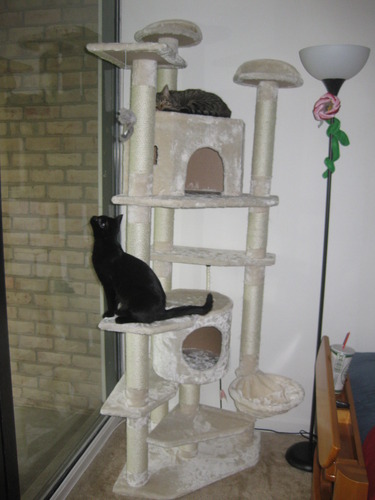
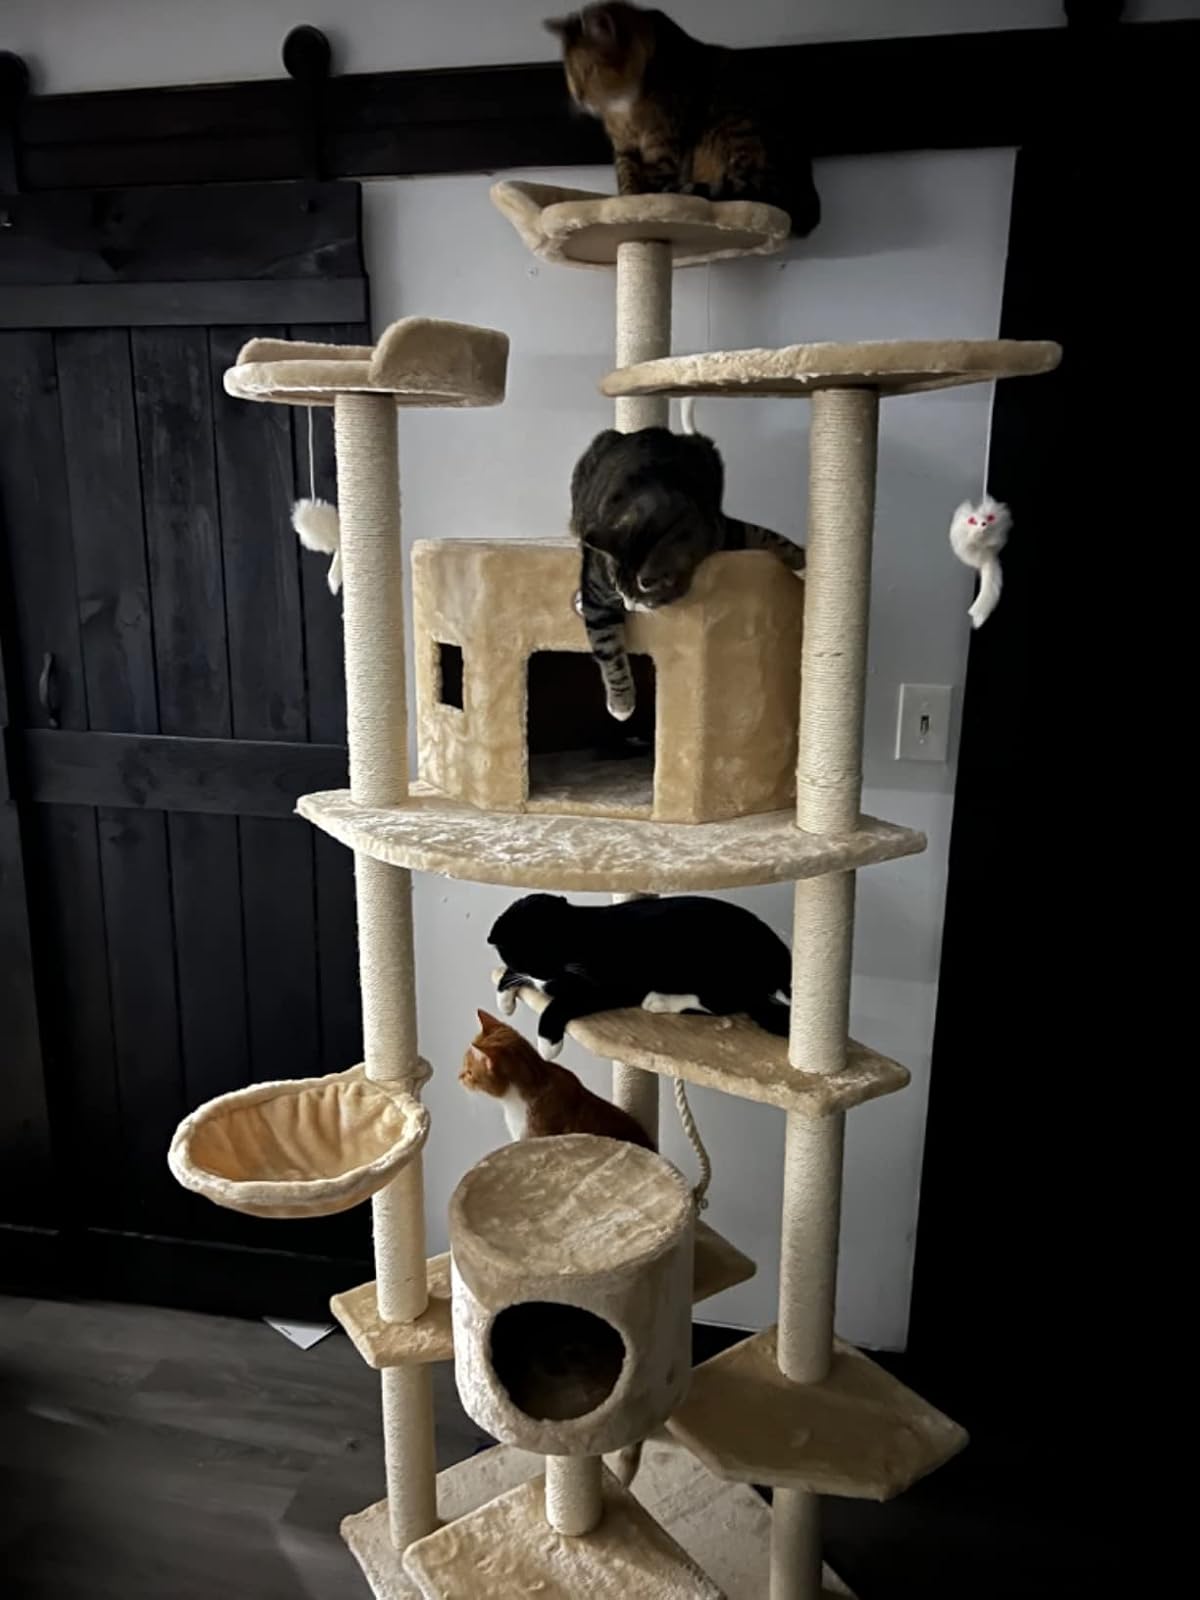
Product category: items_cat tree
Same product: no